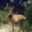
Label: deer